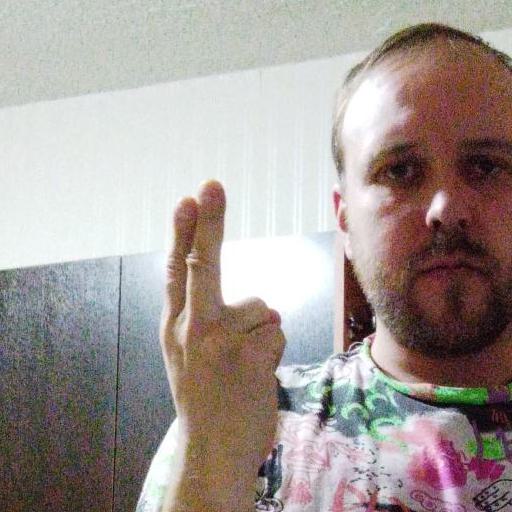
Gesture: two_up_inverted